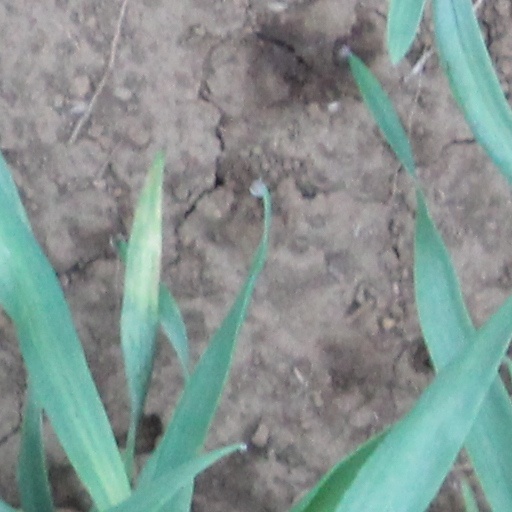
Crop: wheat